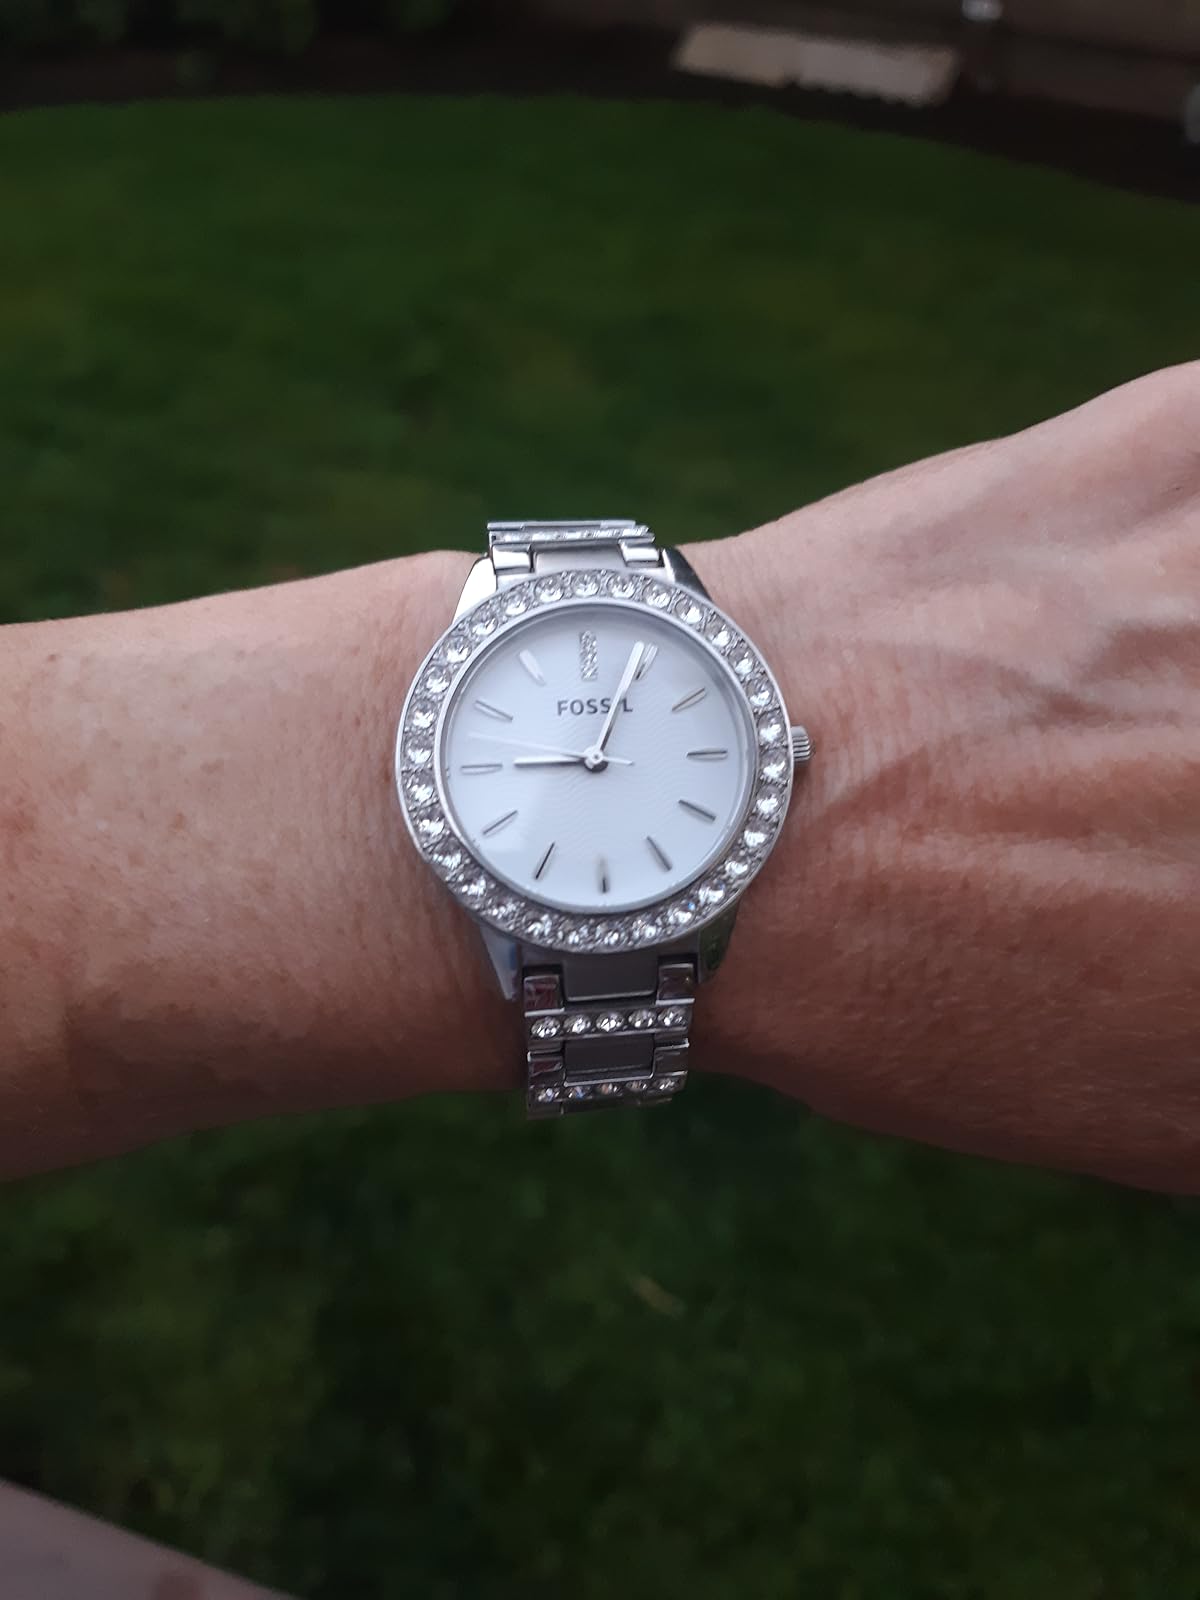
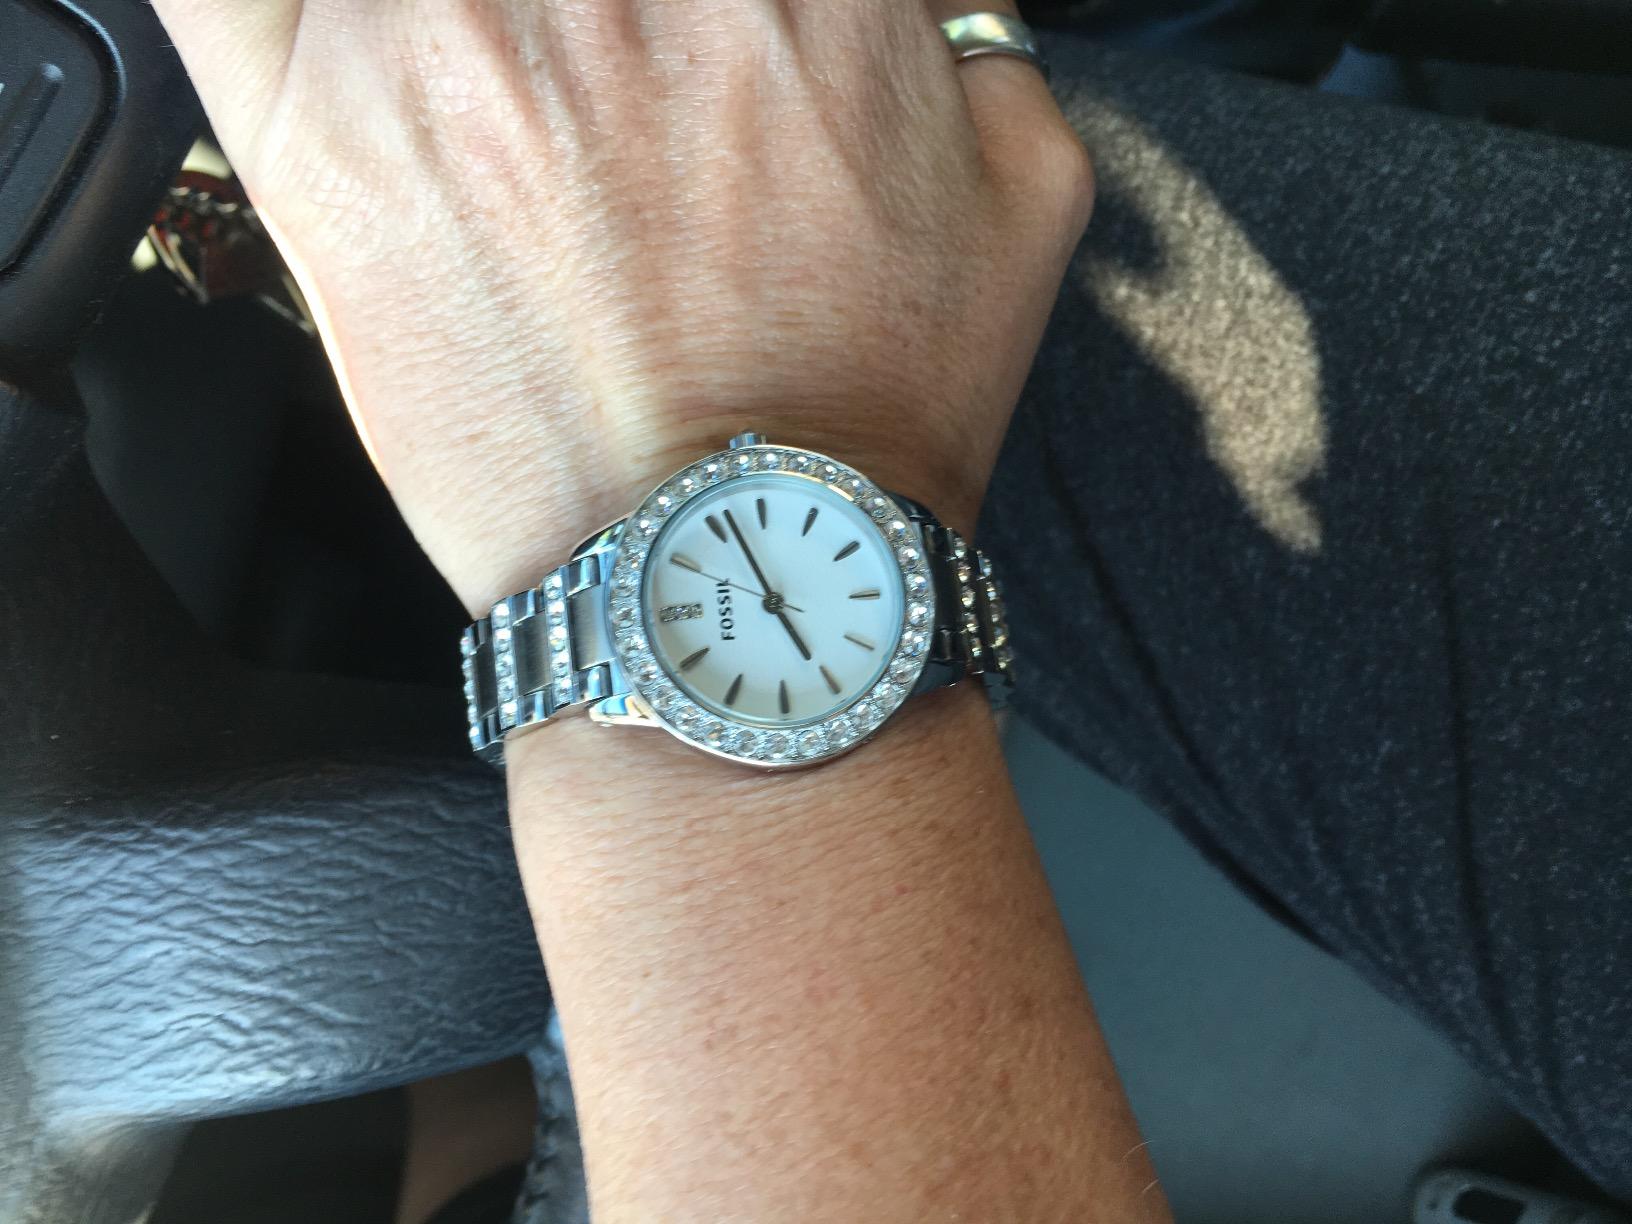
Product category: accessories_watch
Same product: yes